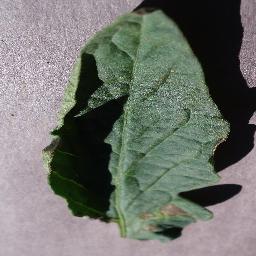
Label: Tomato___Early_blight